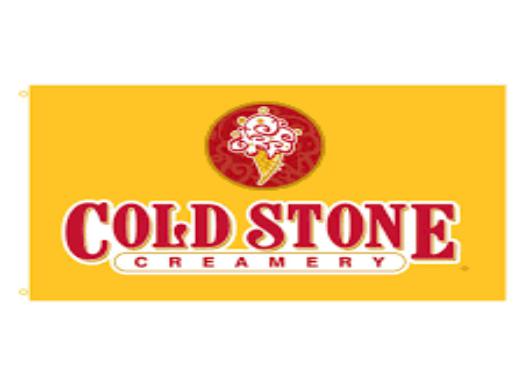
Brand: Cold Stone Creamery
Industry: Food